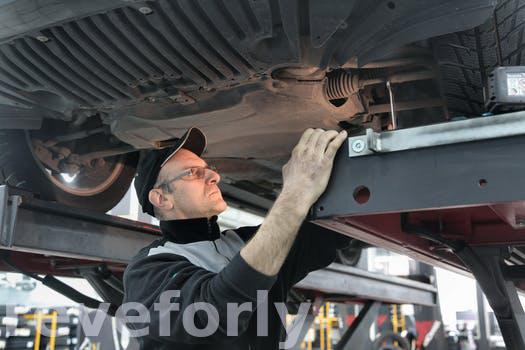
Label: Watermark